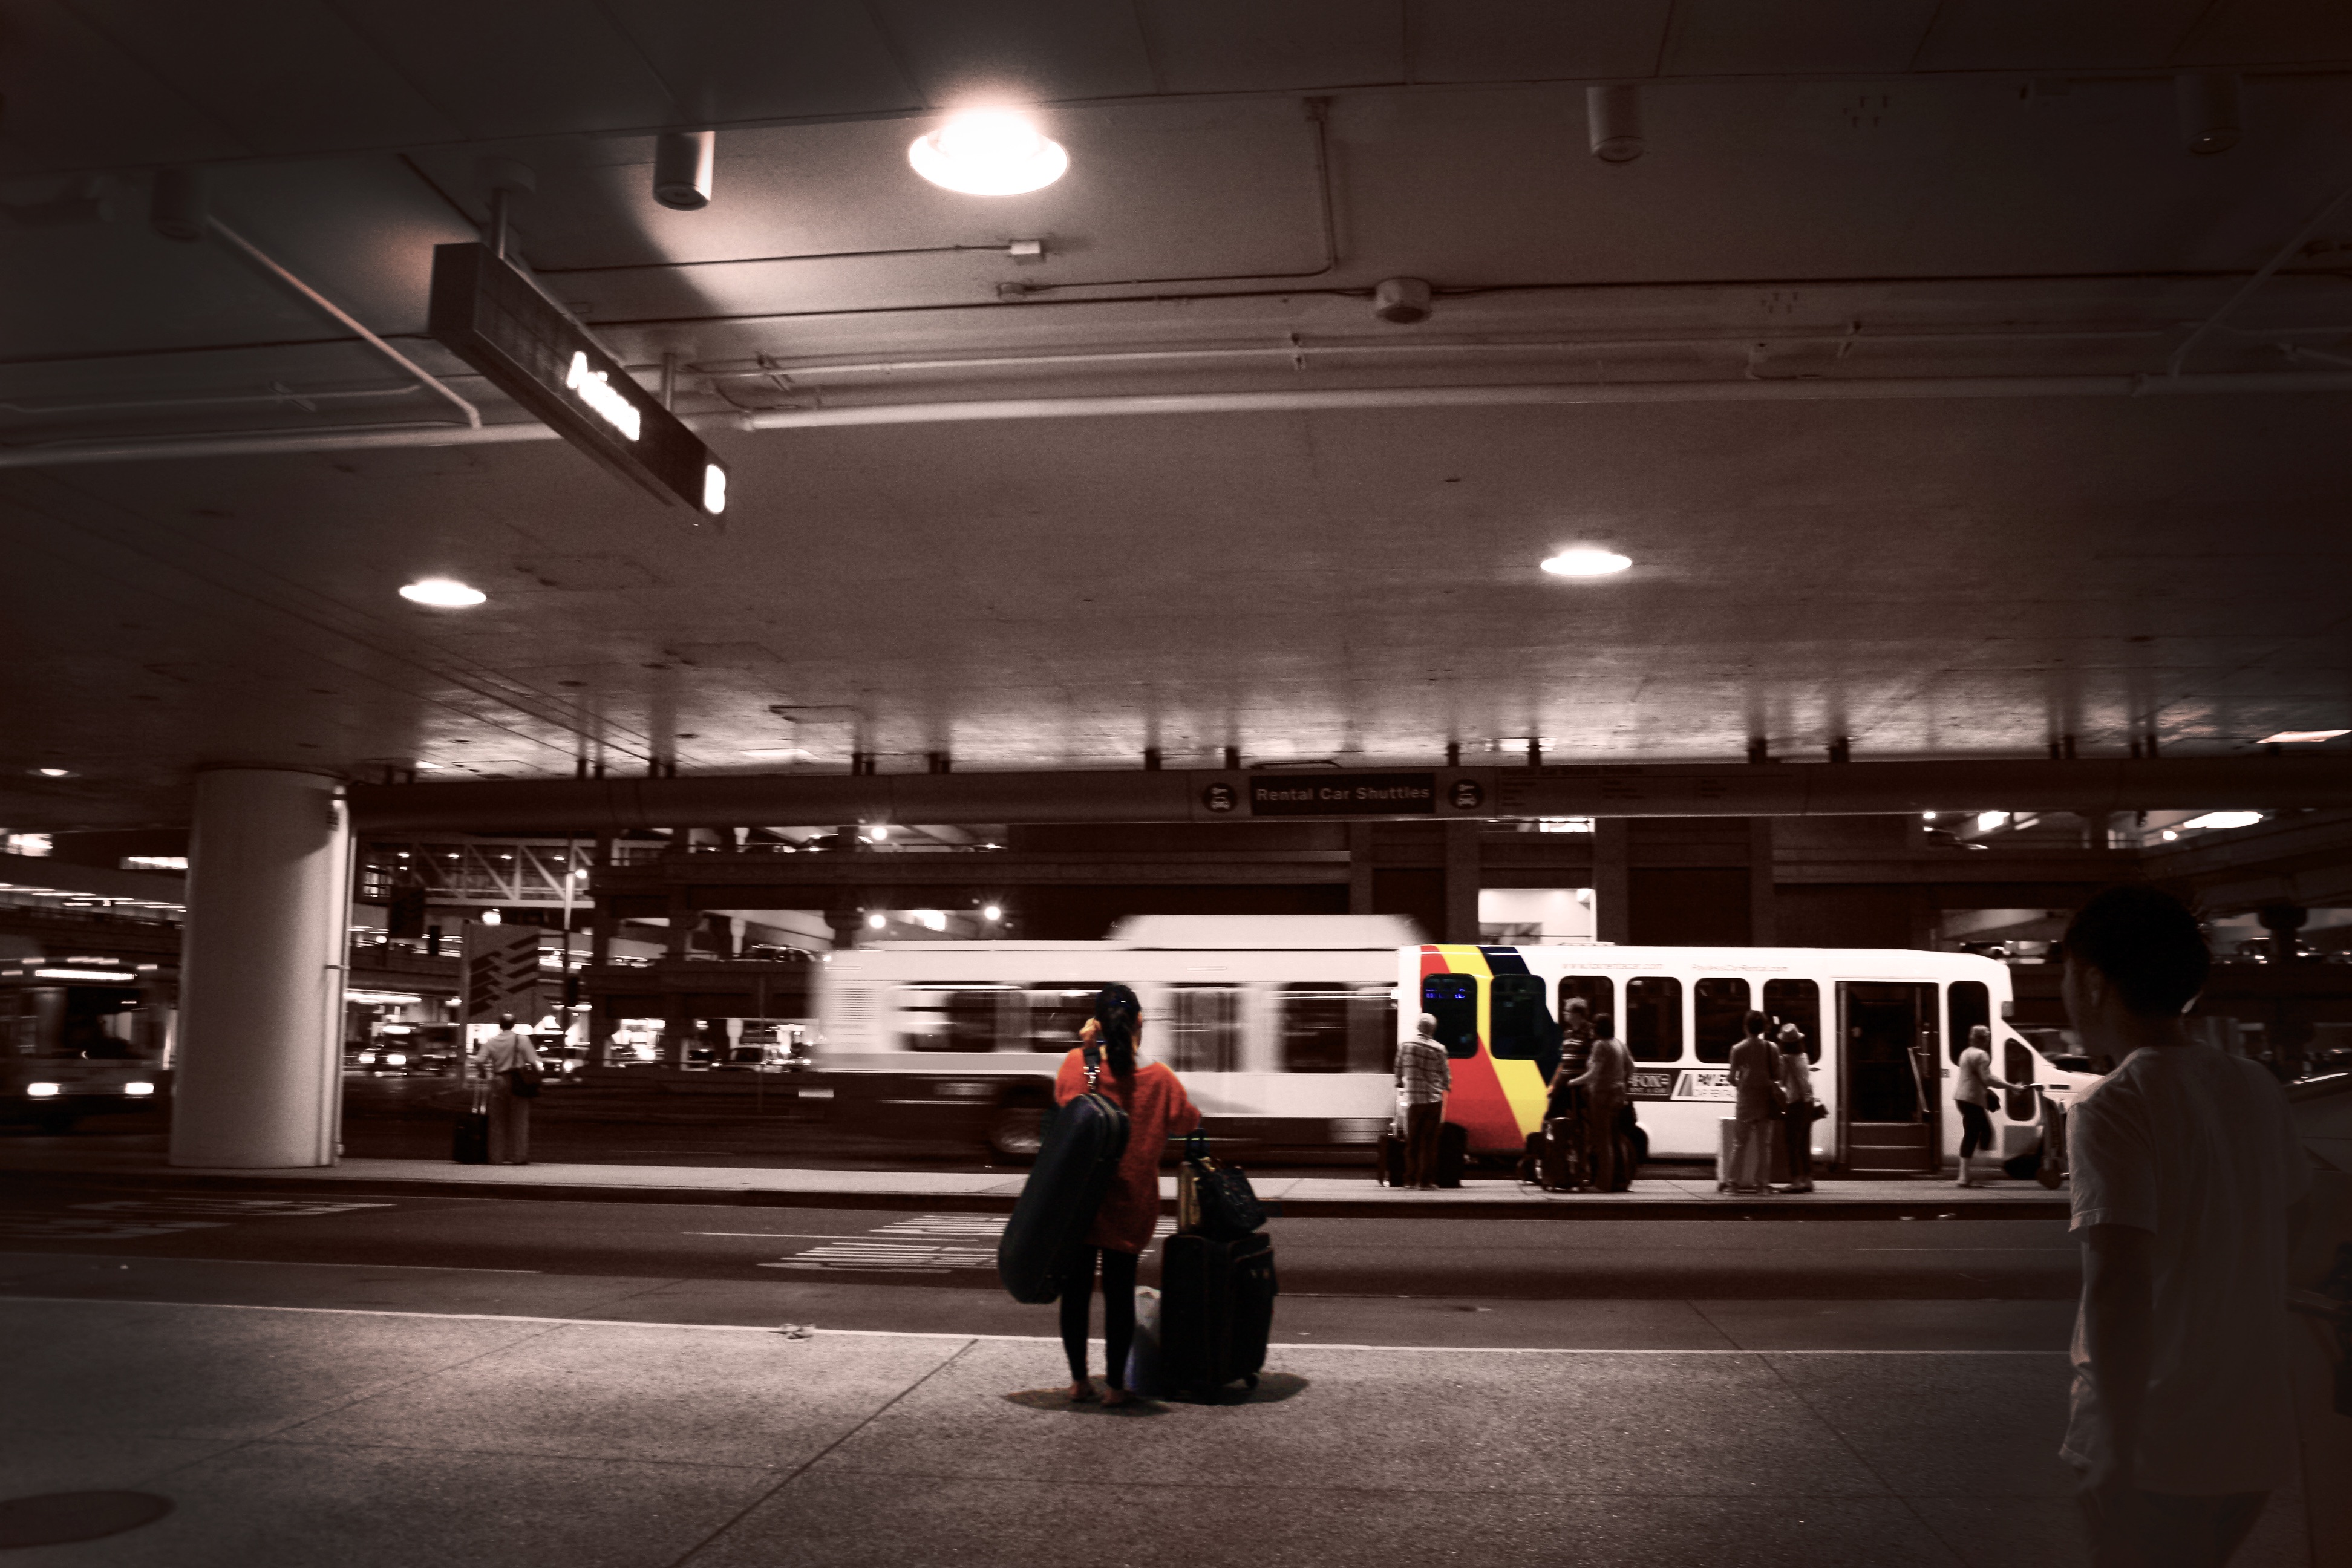
light, street, night, transport, monochrome, public transport, infrastructure, urban area